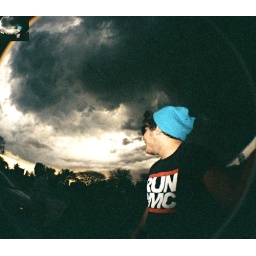
same picture in black and white